FMA I.Ae. 27 Pulqui I

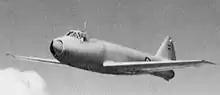
Pulqui I prototype in flight (c.1951)

The prototype flew on 9 August 1947 with test pilot 1st. Lt. Osvaldo Weiss at the controls. The history of this aircraft was brief, limited to testing and evaluation of the only prototype, as its performance was considered unsatisfactory and in the meantime studies for the more developed FMA IAe 33 Pulqui II were quite advanced. Nevertheless, its role in the history of aviation is quite significant as it was the first jet aircraft developed and built in Argentina and Latin America.